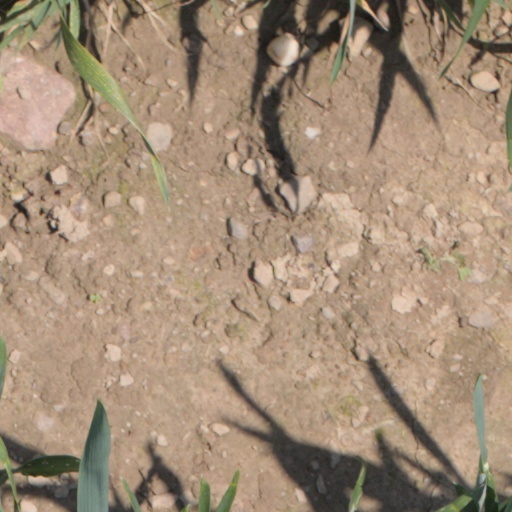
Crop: wheat